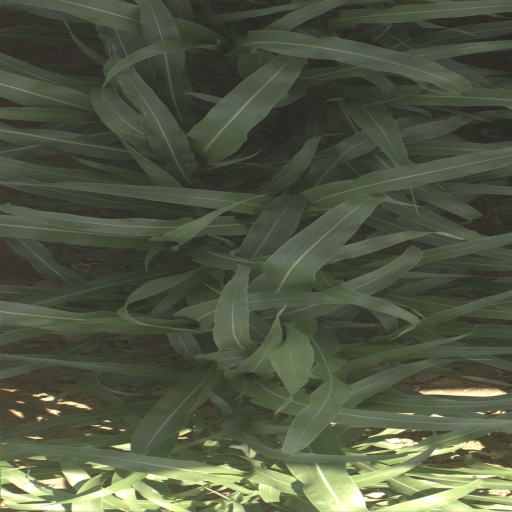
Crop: sorghum